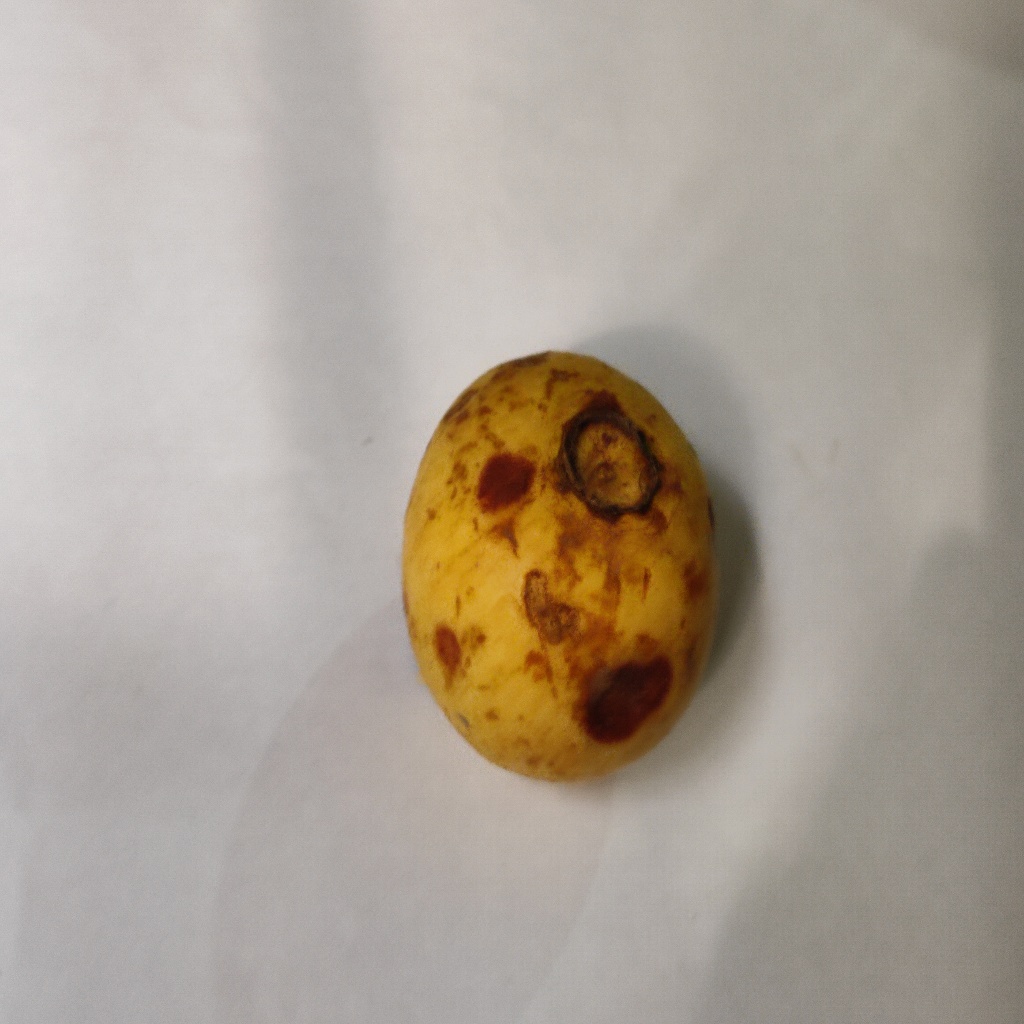
Crop: guava
Quality class: Defect